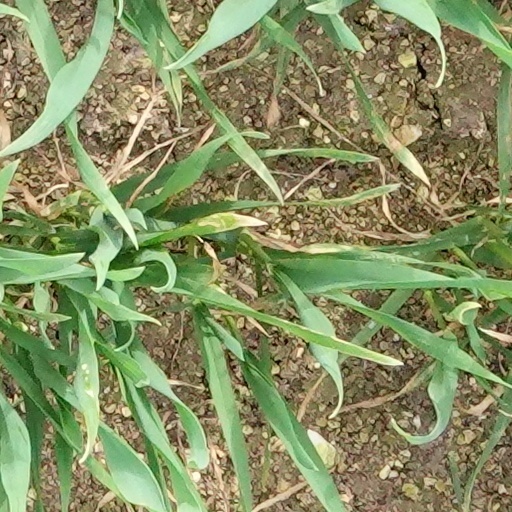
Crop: wheat